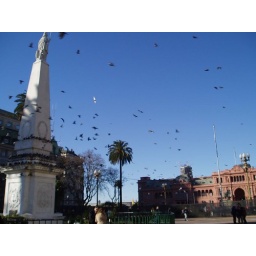
birds flying from the guns being fired by the strikers